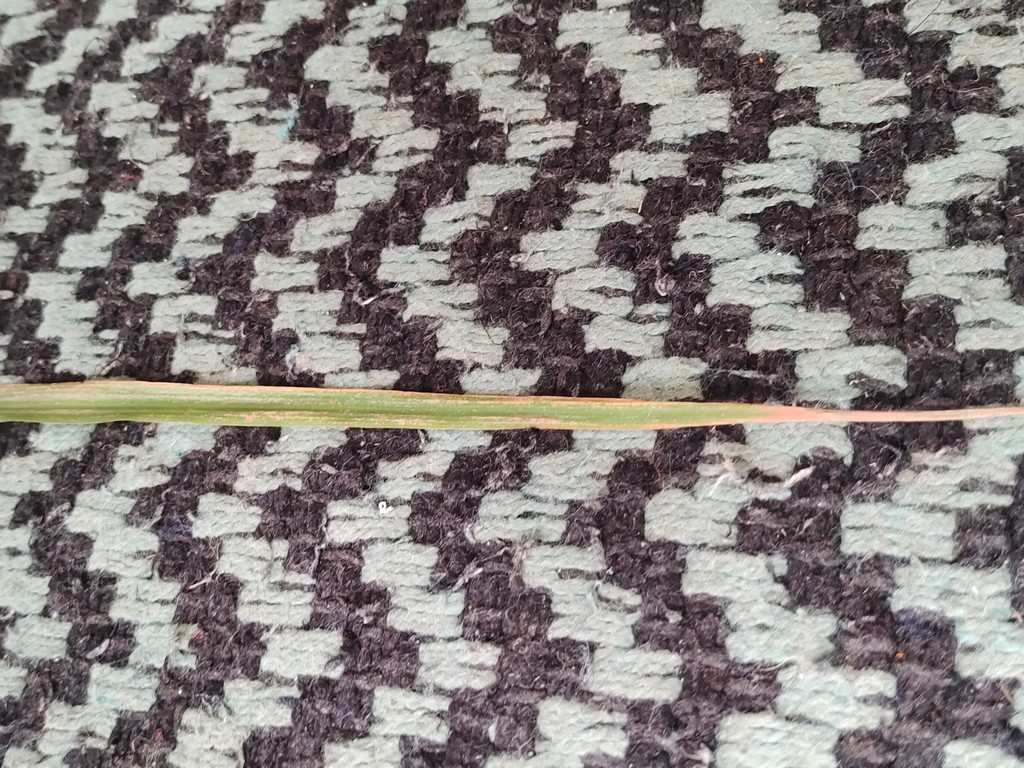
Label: Unhealthy